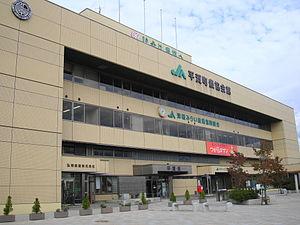
La gare de Hiraka est une gare ferroviaire de la ville de Hirakawa, dans la préfecture d'Aomori au Japon. Elle est exploitée par la société Kōnan Railway et est desservie par la Ligne Kōnan.